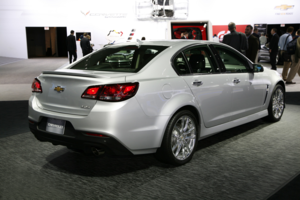
La Chevrolet SS est une automobile produite par Chevrolet de 2013 à 2017. La marque américaine devrait l'avoir créée pour remplacer la sportive Pontiac G8, une Holden importée d'Australie, et dont elle a renouvelé l'expérience selon la même formule. Il s'agit d'une Holden Commodore rebadgée.